List of solar eclipses visible from the United States

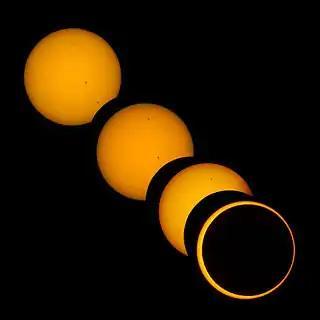
A composite series of images from the May 20, 2012 annular solar eclipse in Red Bluff, California.

From 1900 to 2100, the state of Arkansas will have recorded a total of 84 solar eclipses, three of which are total eclipses. Two total solar eclipses occurred on June 8, 1918 and April 8, 2024, respectively, and one more will occur on August 12, 2045.